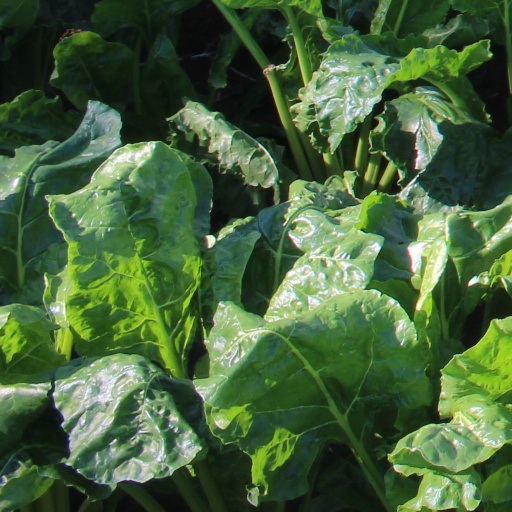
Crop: sugar beet